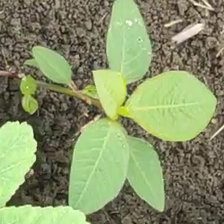
Weed species: Moti_dudhi(Euphorbia_geneculata_L)